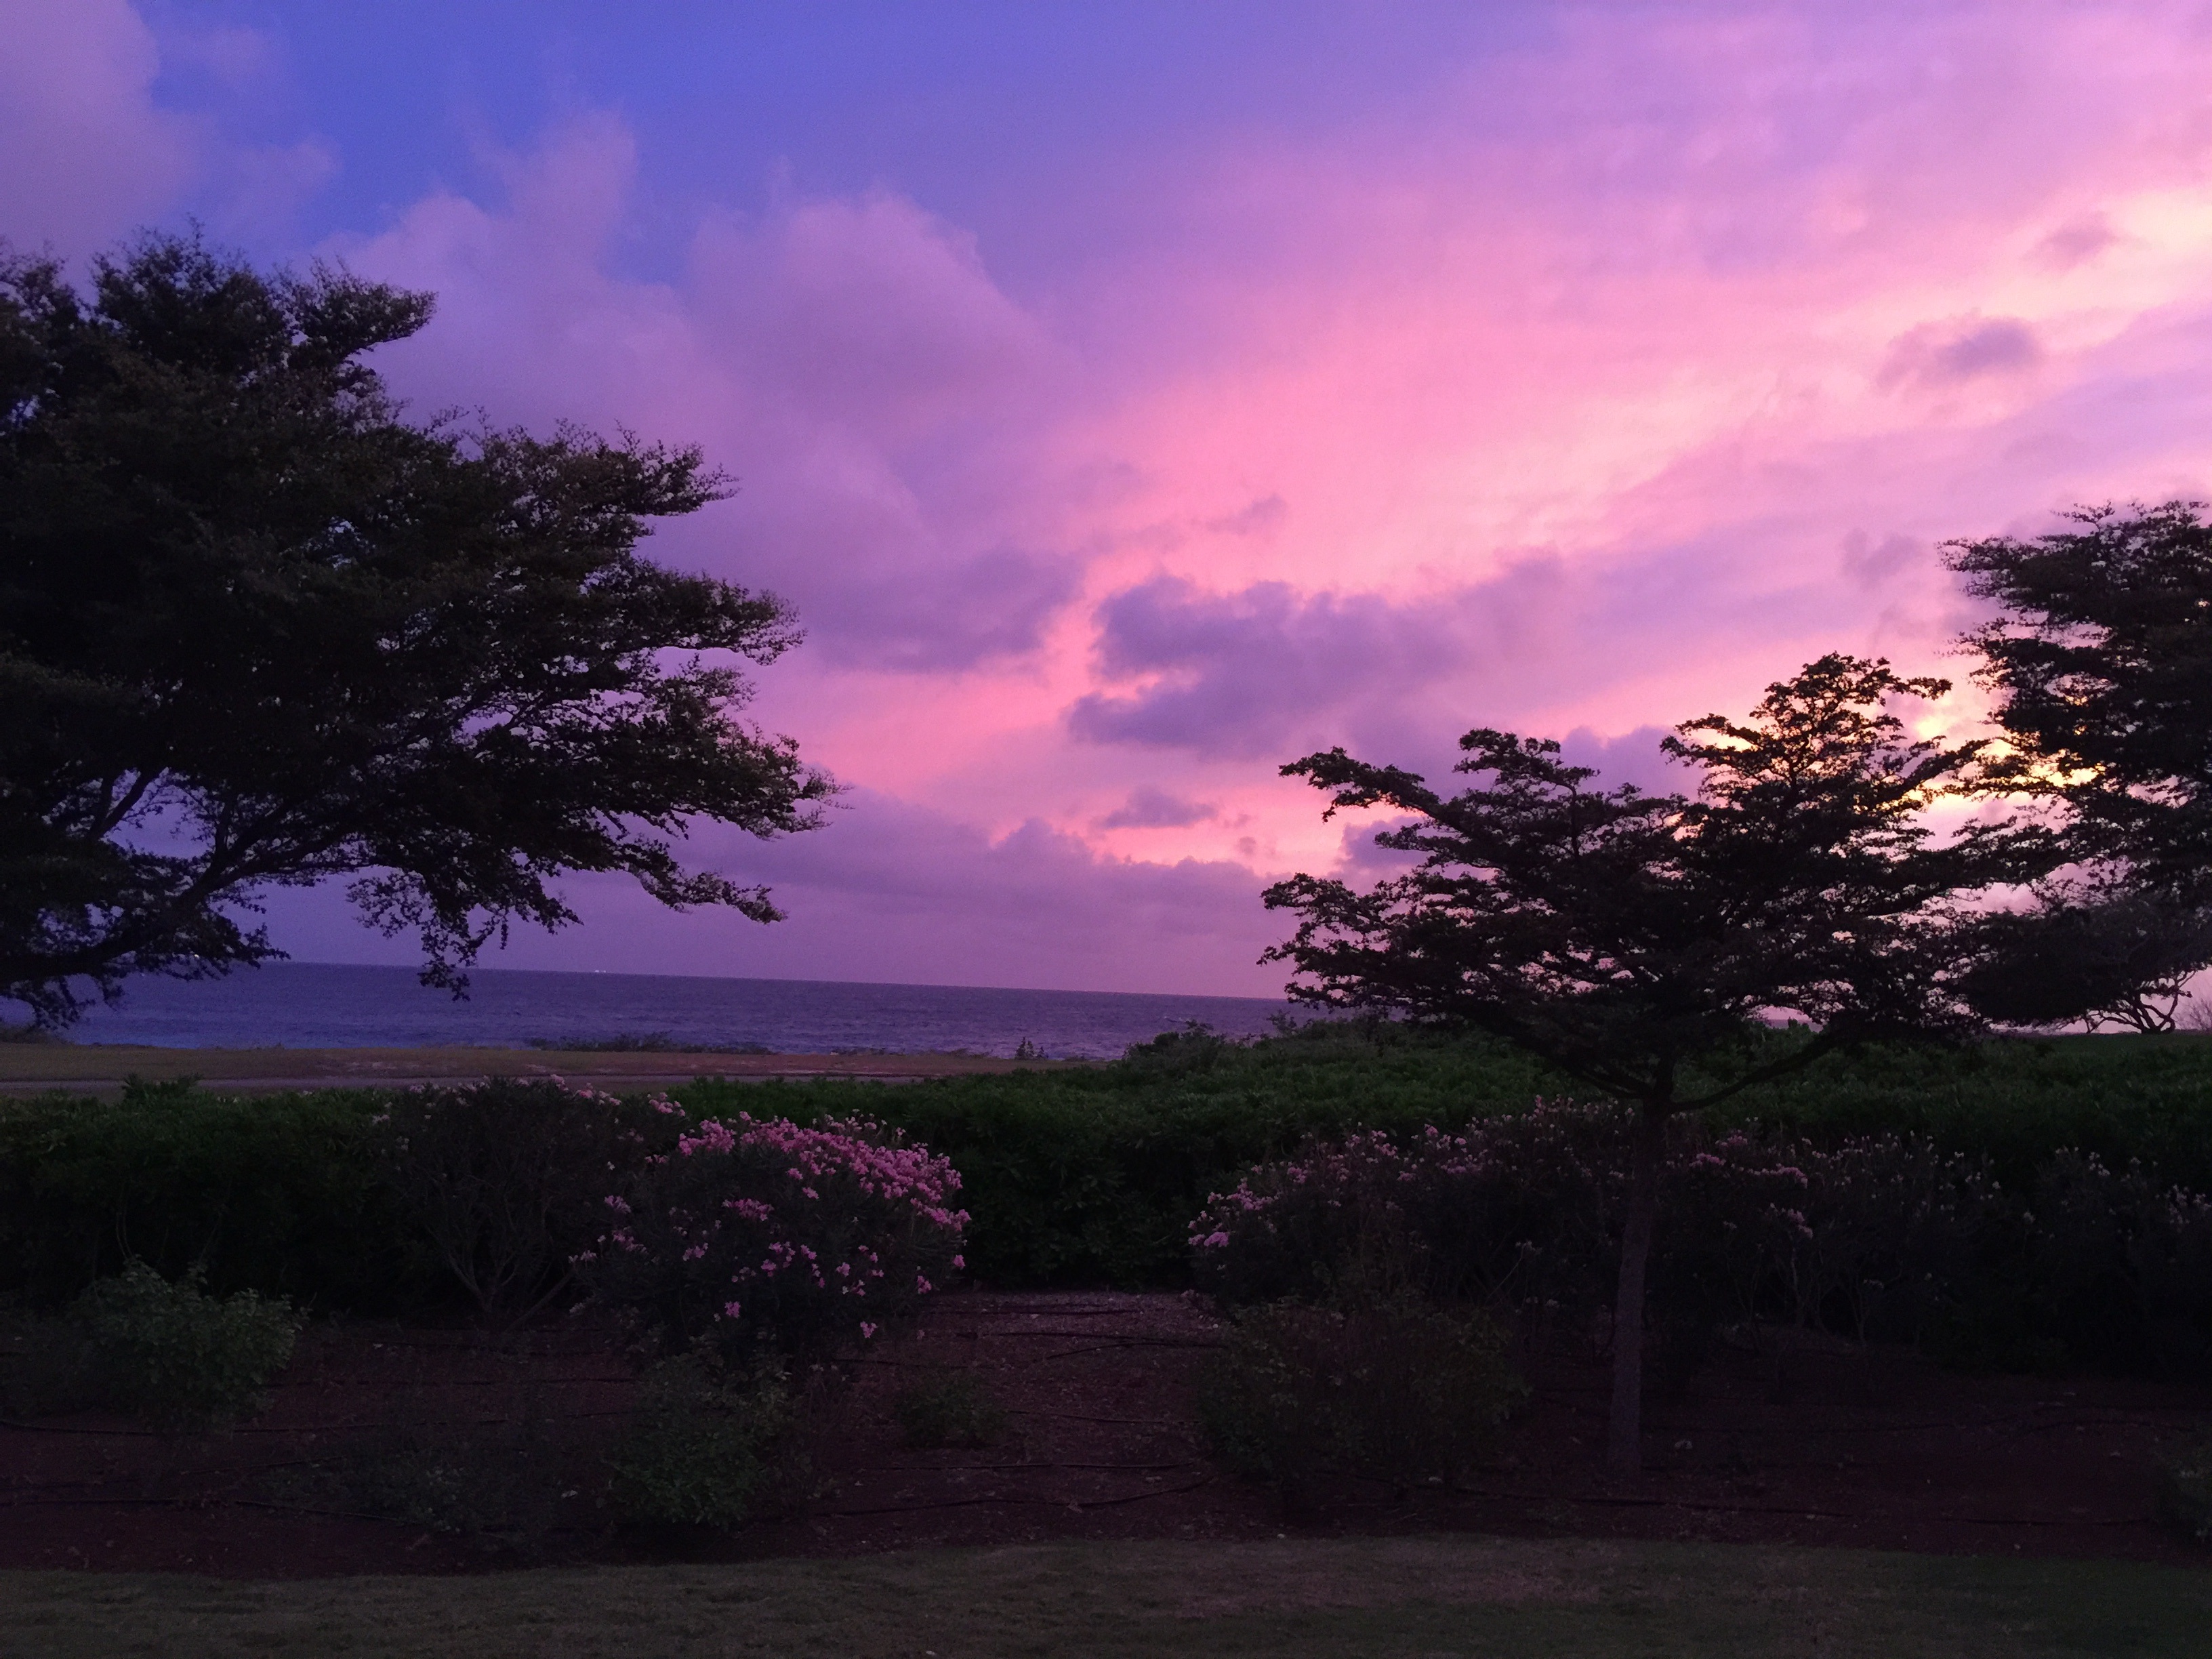
tree, nature, horizon, cloud, plant, sky, sunrise, sunset, field, morning, dawn, atmosphere, dusk, evening, caribbean, mood, evening sky, meteorological phenomenon, woody plant